Makuleke

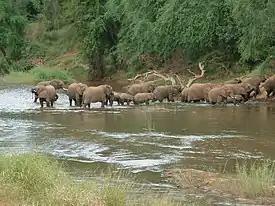
A breeding herd of elephants crossing the Luvuvhu in the Makuleke area

The Makuleke area was forcibly taken from the Makuleke people by the Apartheid South Africa government in 1969 and about 1500 of them were relocated to land to the South so that their original tribal areas could be integrated into the greater Kruger National Park. In 1996 the Makuleke tribe submitted a land claim for in the northern park of the Kruger National Park. The land was given back to the Makuleke people, however, they chose not to resettle on the land but to engage with the Private Sector to invest in tourism, thus resulting in the building of several game lodges.